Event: Nepal Earthquake
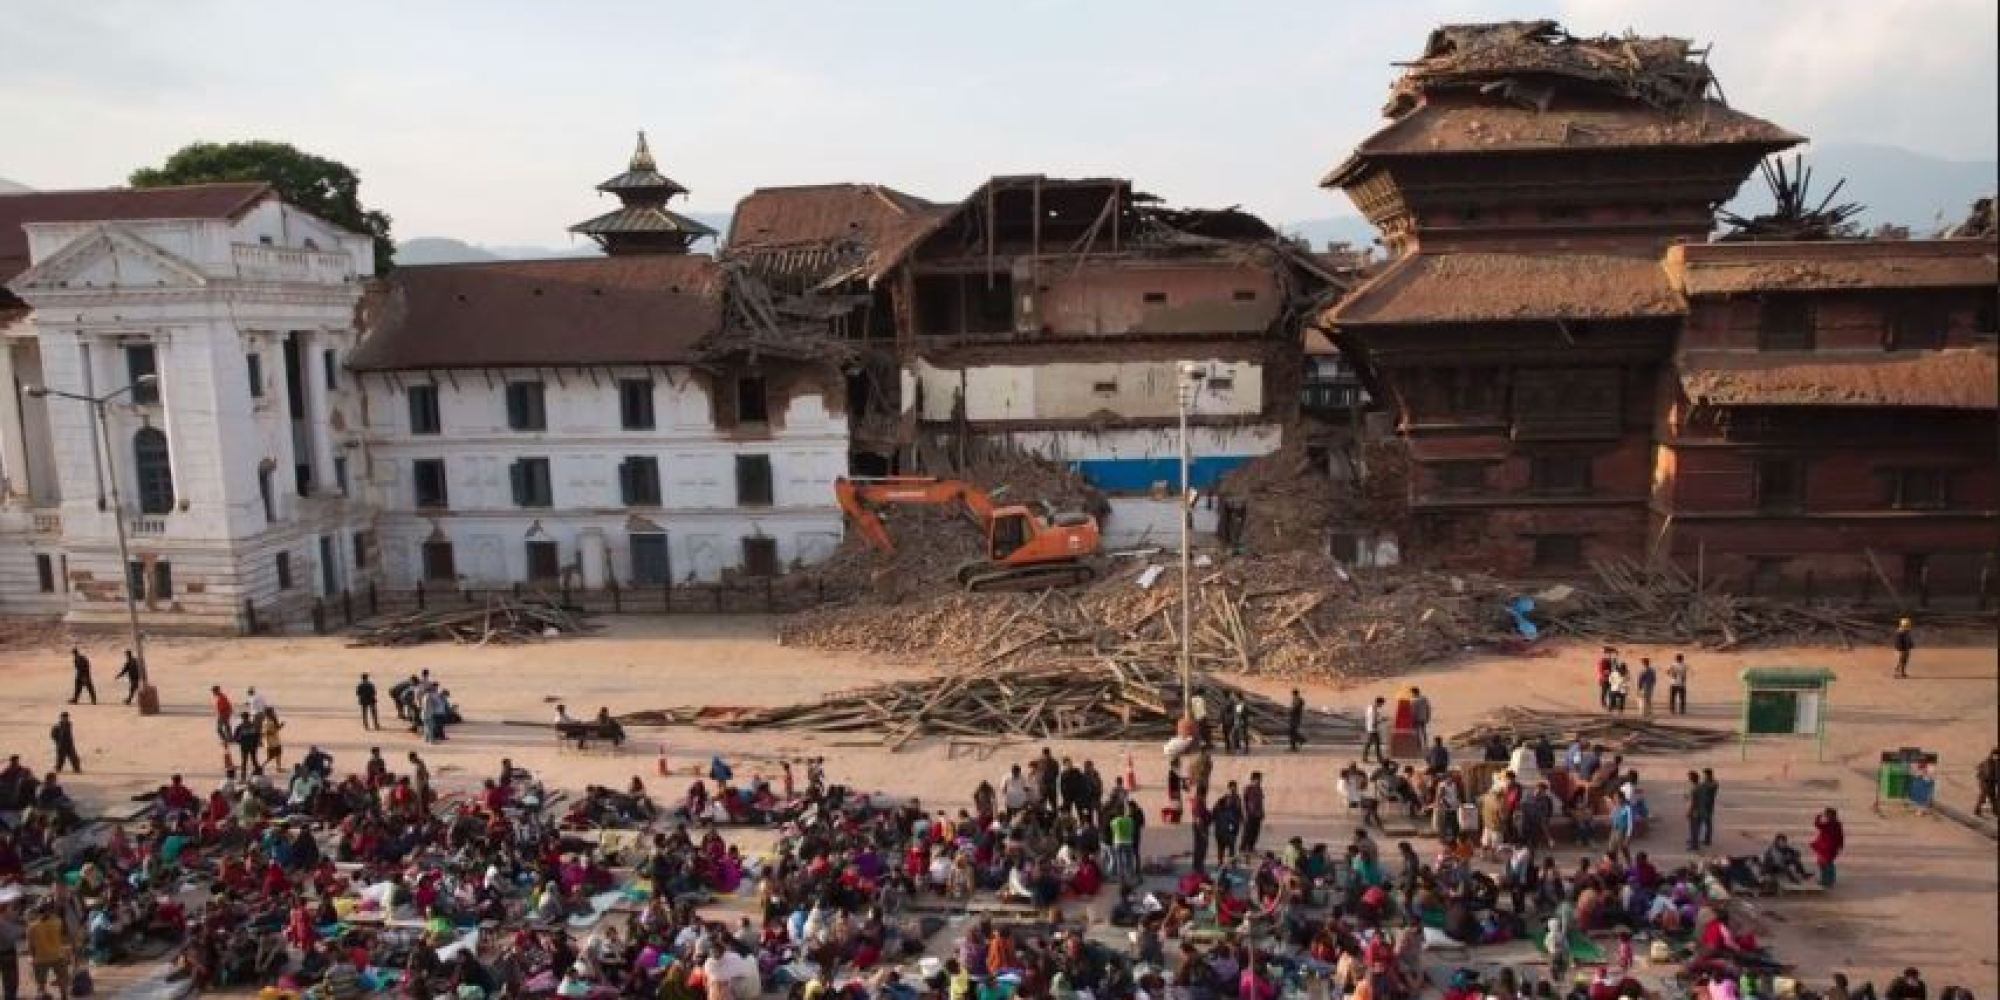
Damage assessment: damage